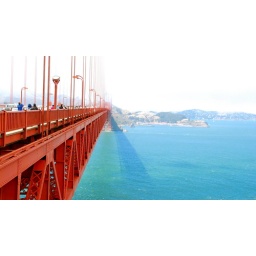
Golden Gate Bridge over blue ocean